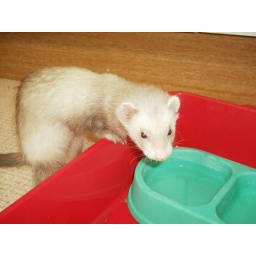
Tansy by water bowl